Burger King

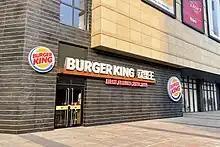
A Burger King in Zhengzhou, China

The company divides its international operations into three segments; the Middle East, Europe and Africa division (EMEA), Asia-Pacific (APAC) and Latin America and the Caribbean (LAC). In each of these regions, Burger King has established several subsidiaries to develop strategic partnerships and alliances to expand into new territories. In its EMEA group, Burger King's Switzerland-based subsidiary Burger King Europe GmbH is responsible for the licensing and development of BK franchises in those regions. In APAC region, the Singapore-based BK AsiaPac, Pte. Ltd. business unit handles franchising for East Asia, the Asian subcontinent and all Oceanic territories. The LAC region includes Mexico, Central and South America and the Caribbean Islands and has no centralized operations group.